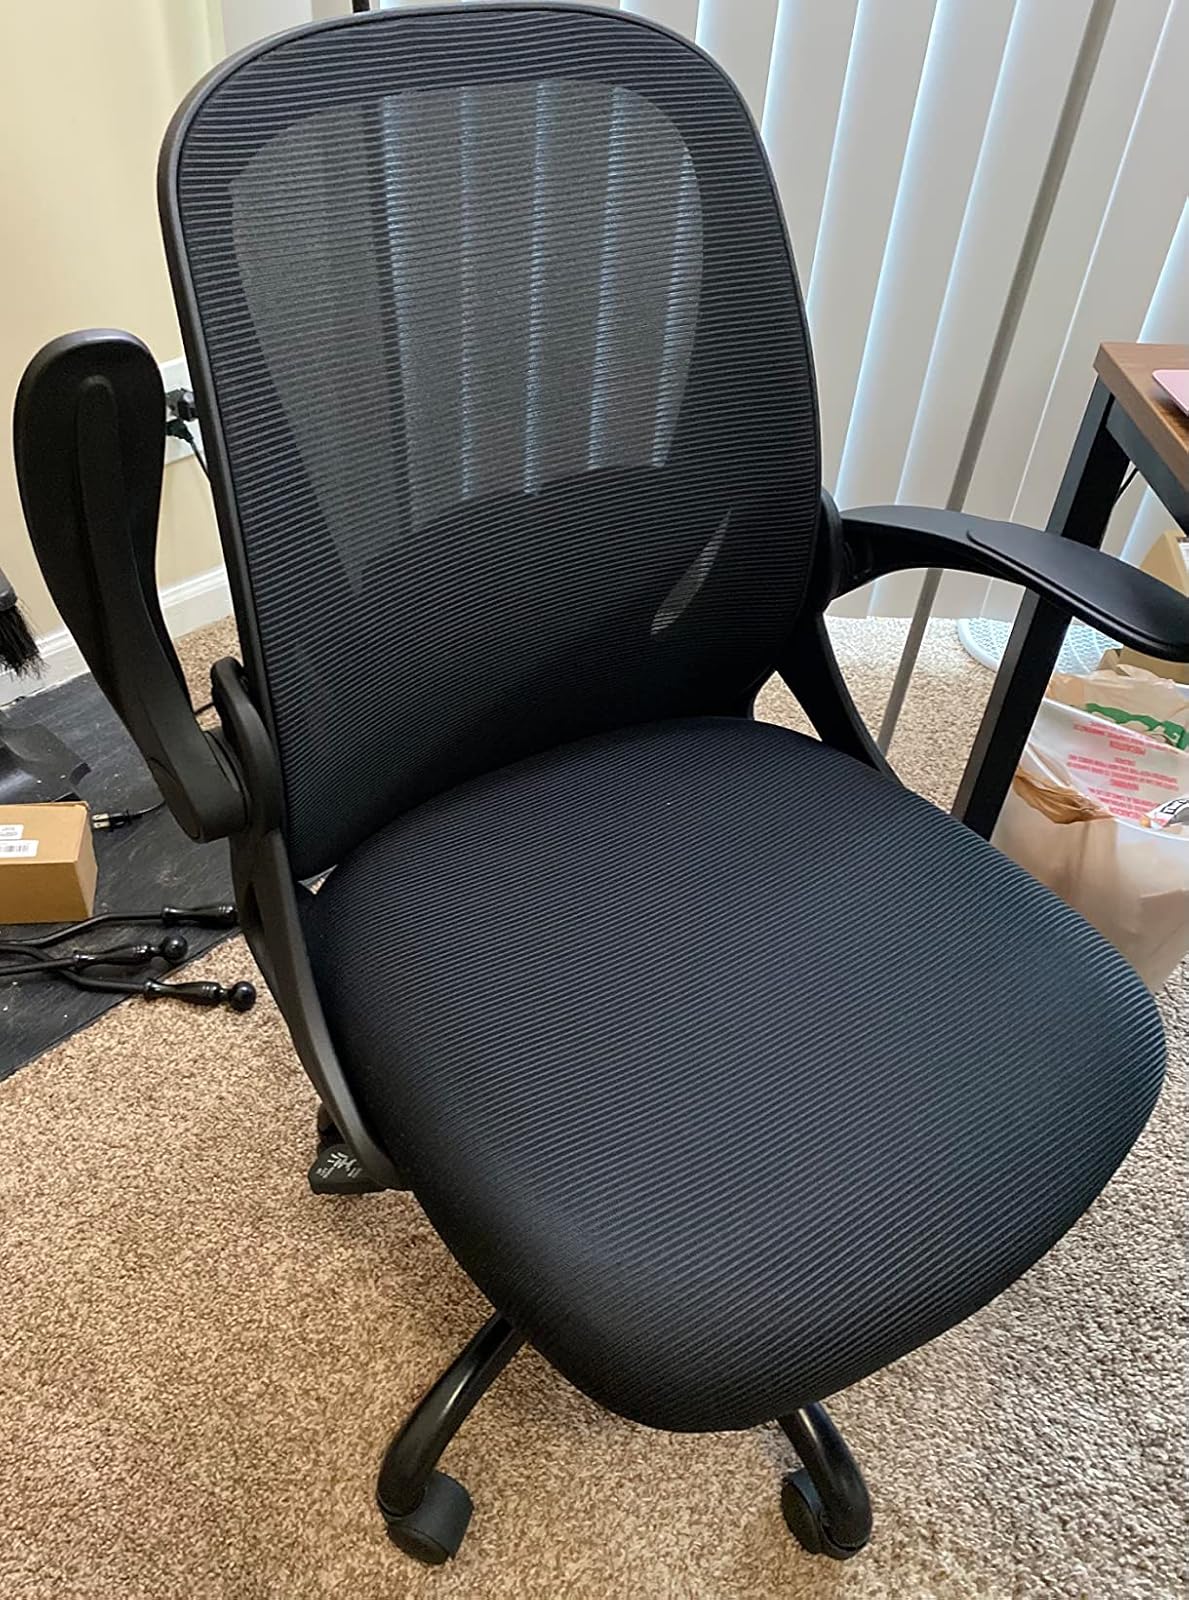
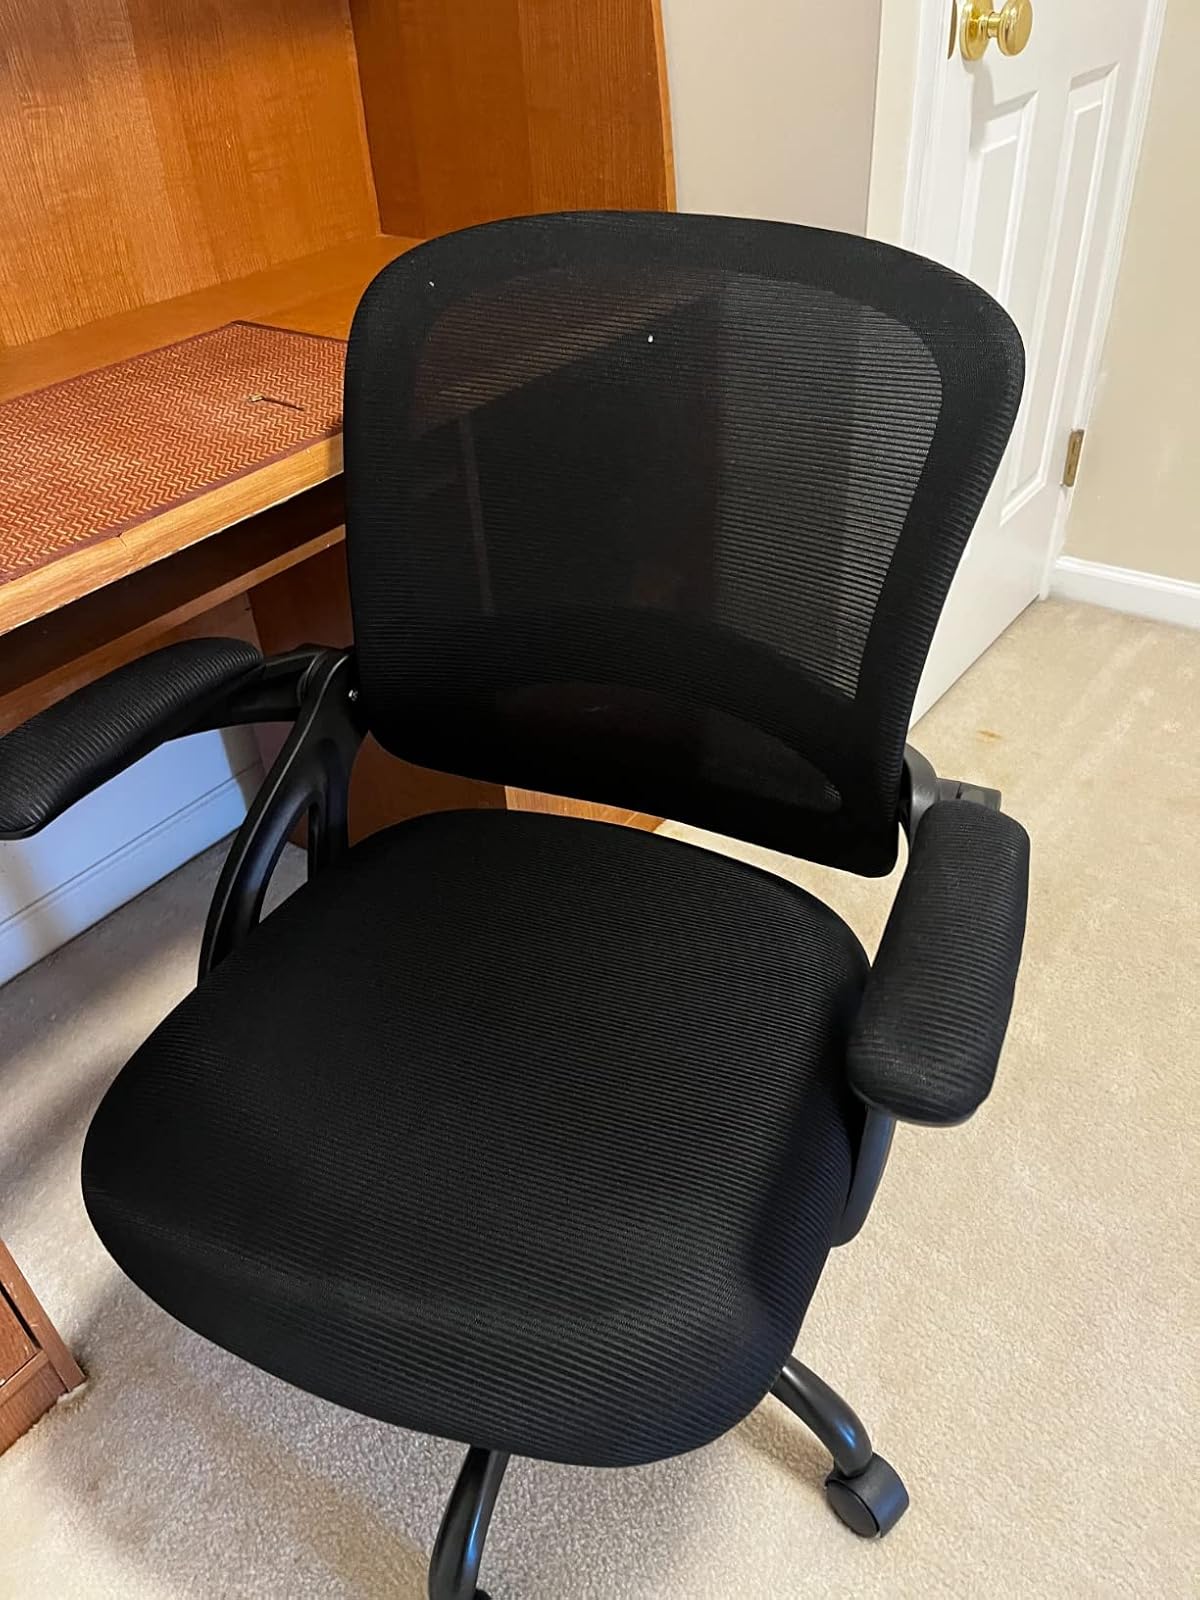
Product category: items_chair
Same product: no